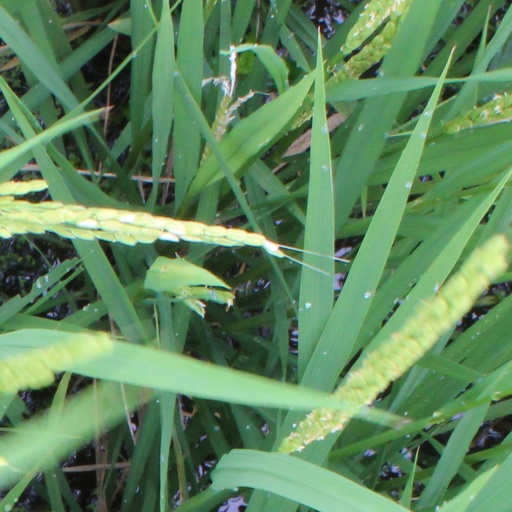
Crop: rice